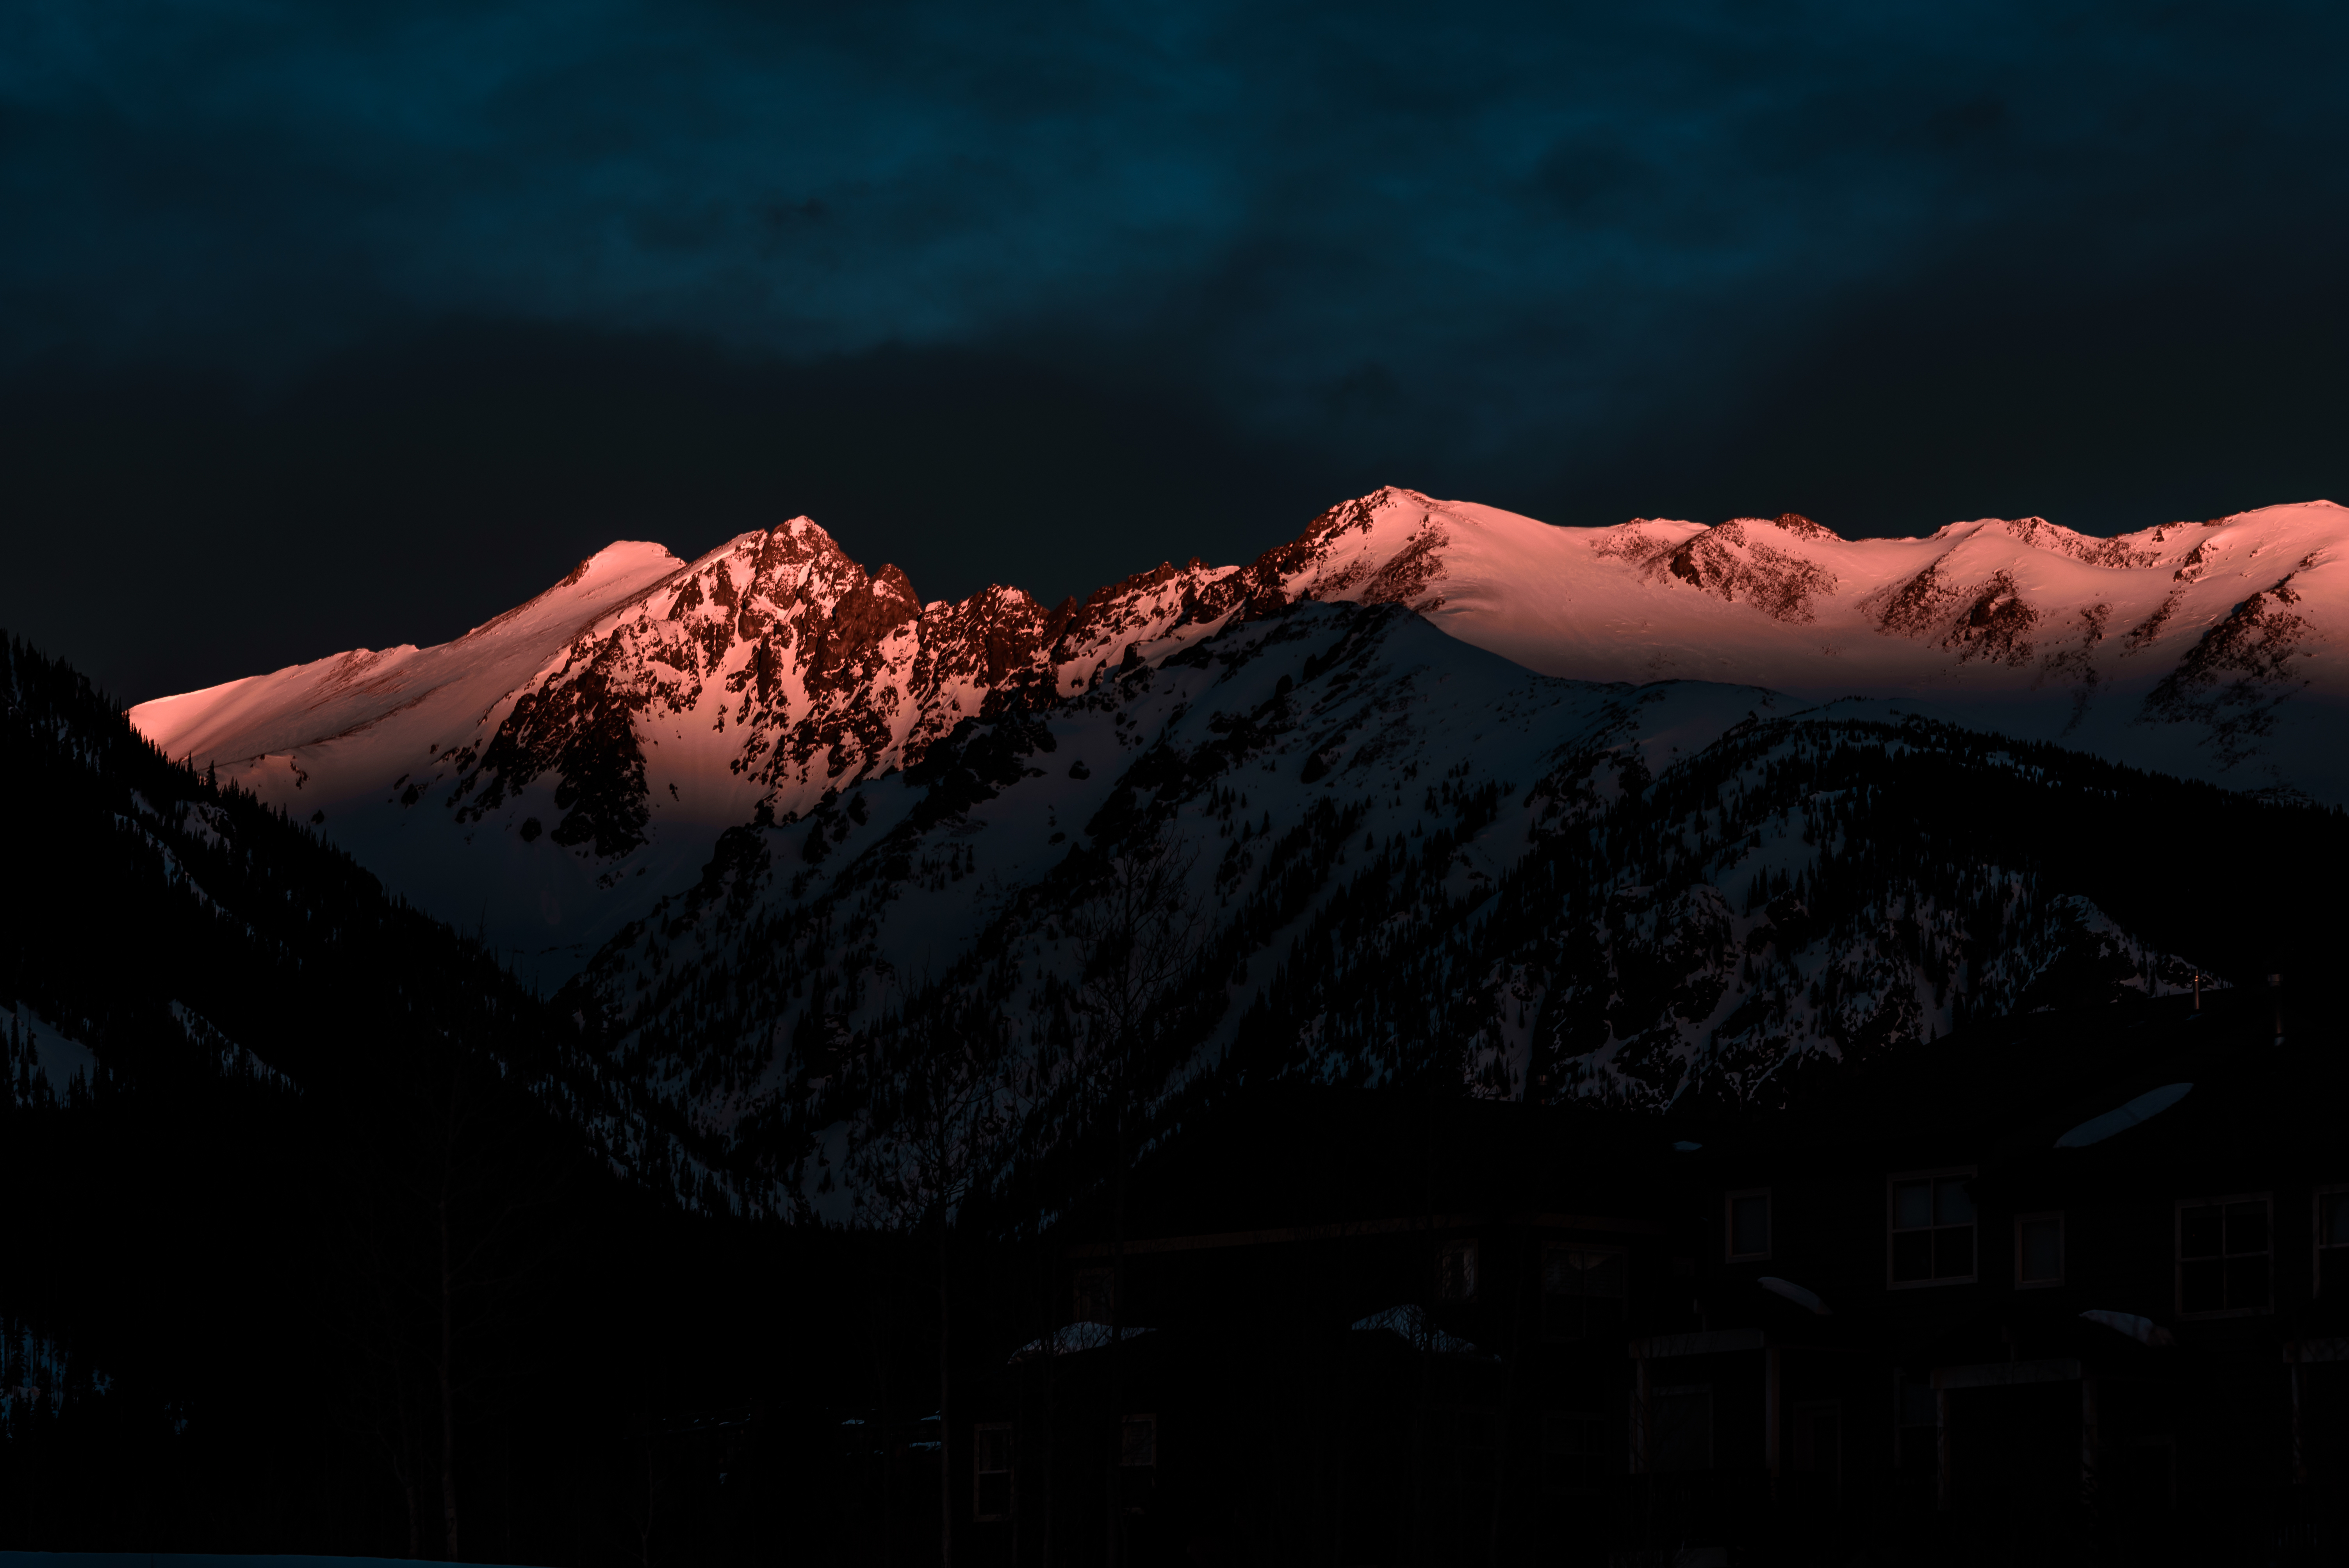
mountain, snow, light, cloud, sky, night, atmosphere, darkness, screenshot, atmosphere of earth, geological phenomenon